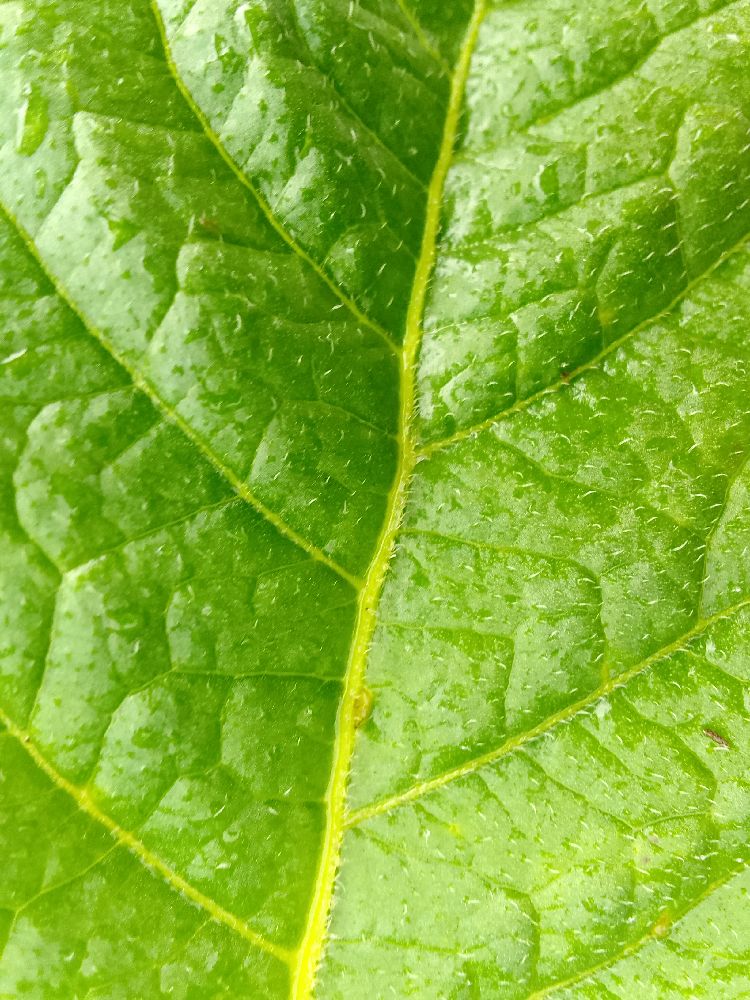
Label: Healthy